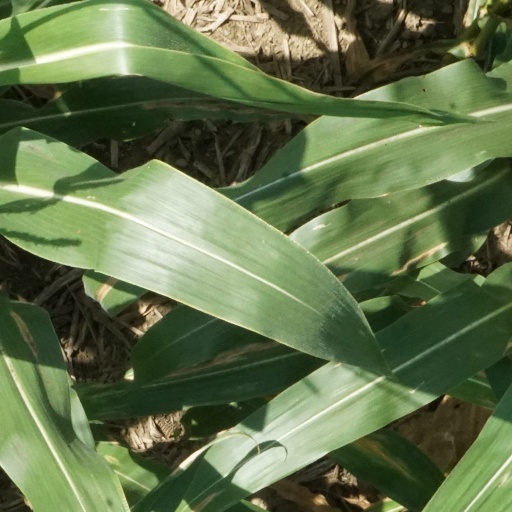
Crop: maize; corn